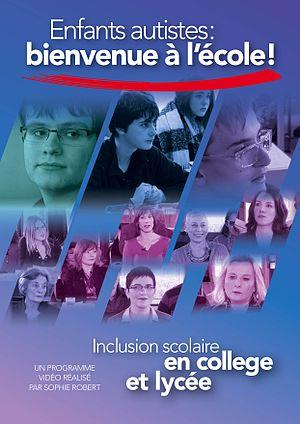
Affiche du programme vidéo réalisé par Sophie Robert sur l'inclusion scolaire des enfants autistes. La présente affiche se rapporte le volet 2 de la série ""Enfants autistes: bienvenue à l'école"", consacré à l'inclusion scolaire au collège et au lycée."
Sophie Robert, née le 3 octobre 1967 à Troyes dans l'Aube, est une scénariste, réalisatrice et productrice de films française.
L'autisme en France est marqué par un historique témoignant d'une forte influence de la psychanalyse, et par la pérennité de pratiques d'institutionnalisation violant les droits fondamentaux des personnes autistes. D'après les estimations de fin 2016, 0,7 à 1 % de la population française a un trouble du spectre de l'autisme, pour la plupart non-diagnostiqué, entraînant des degrés variables de handicap.
L'exclusion des personnes autistes appartient au principe d'exclusion sociale d'individus jugés indésirables par une population majoritaire. Les personnes ayant des troubles du spectre de l'autisme étaient fortement exclues jusqu'au début du XXᵉ siècle. Quarante-deux patients autistes du seul docteur Hans Asperger sont exterminés sous le régime nazi, en vertu de principes eugénistes, en parallèle de l'Aktion T4. Les politiques publiques et les découvertes scientifiques permettent d'améliorer les interventions pour compenser le handicap et la qualité de vie depuis la seconde moitié du XXᵉ siècle. L'ONU a affirmé les droits des personnes autistes à vivre parmi la société sans être discriminées, en 2005 et 2008. Des politiques de désinstitutionnalisation, d'intégration, puis d'évolution vers une société inclusive sont menées dans différents pays. Les pays scandinaves et anglo-saxons sont réputés les plus avancés. En 2015, le Conseil des droits de l'homme constate la persistance de violations des droits humains fondamentaux des personnes autistes dans de nombreux pays, tant en Europe, notamment en France et en Grèce, que sur le continent africain.